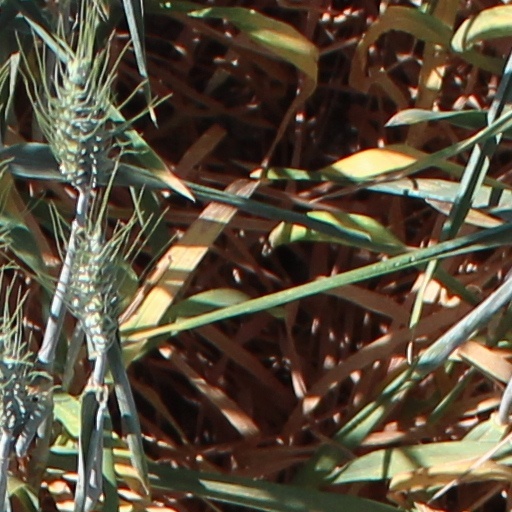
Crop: wheat